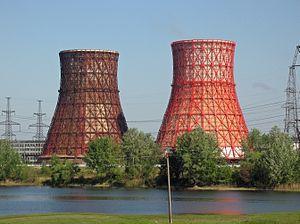
Un refroidisseur par évaporation est un dispositif qui refroidit l'air par évaporation de l'eau. Le refroidissement par évaporation diffère des systèmes typiques de climatisation, qui utilisent des cycles de réfrigération compression de vapeur ou absorption. Le refroidissement par évaporation utilise le fait que l'eau absorbe une quantité relativement importante de chaleur pour s'évaporer. La température de l'air sec peut être considérablement abaissée par l'évaporation de l'eau. Cela peut refroidir l'air en consommant beaucoup moins d'énergie que la réfrigération. Dans les climats extrêmement secs, le refroidissement par évaporation de l'air a l'avantage supplémentaire de climatiser l'air avec plus d'humidité pour le confort des occupants du bâtiment.
Les tours aéroréfrigérantes ou TAR, aussi appelées tours de refroidissement, sont utilisées pour refroidir un liquide, généralement de l'eau, à l'aide d'un gaz, généralement l'air ambiant. Il s'agit d'un cas particulier d'échangeur de chaleur où le transfert thermique s'effectue par contact direct ou indirect entre les flux. Les tours de refroidissement sont des équipements courants, présents dans des installations de climatisation, ou dans des procédés industriels et énergétiques.